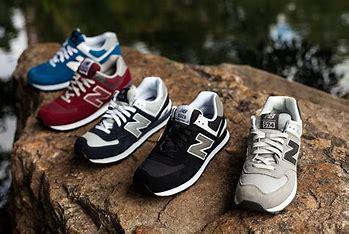
Brand: New
Model: Balance Classics